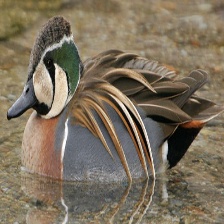
Species: BAIKAL TEAL
Scientific name: ANAS FORMOSA
ImageNet parent category: drake